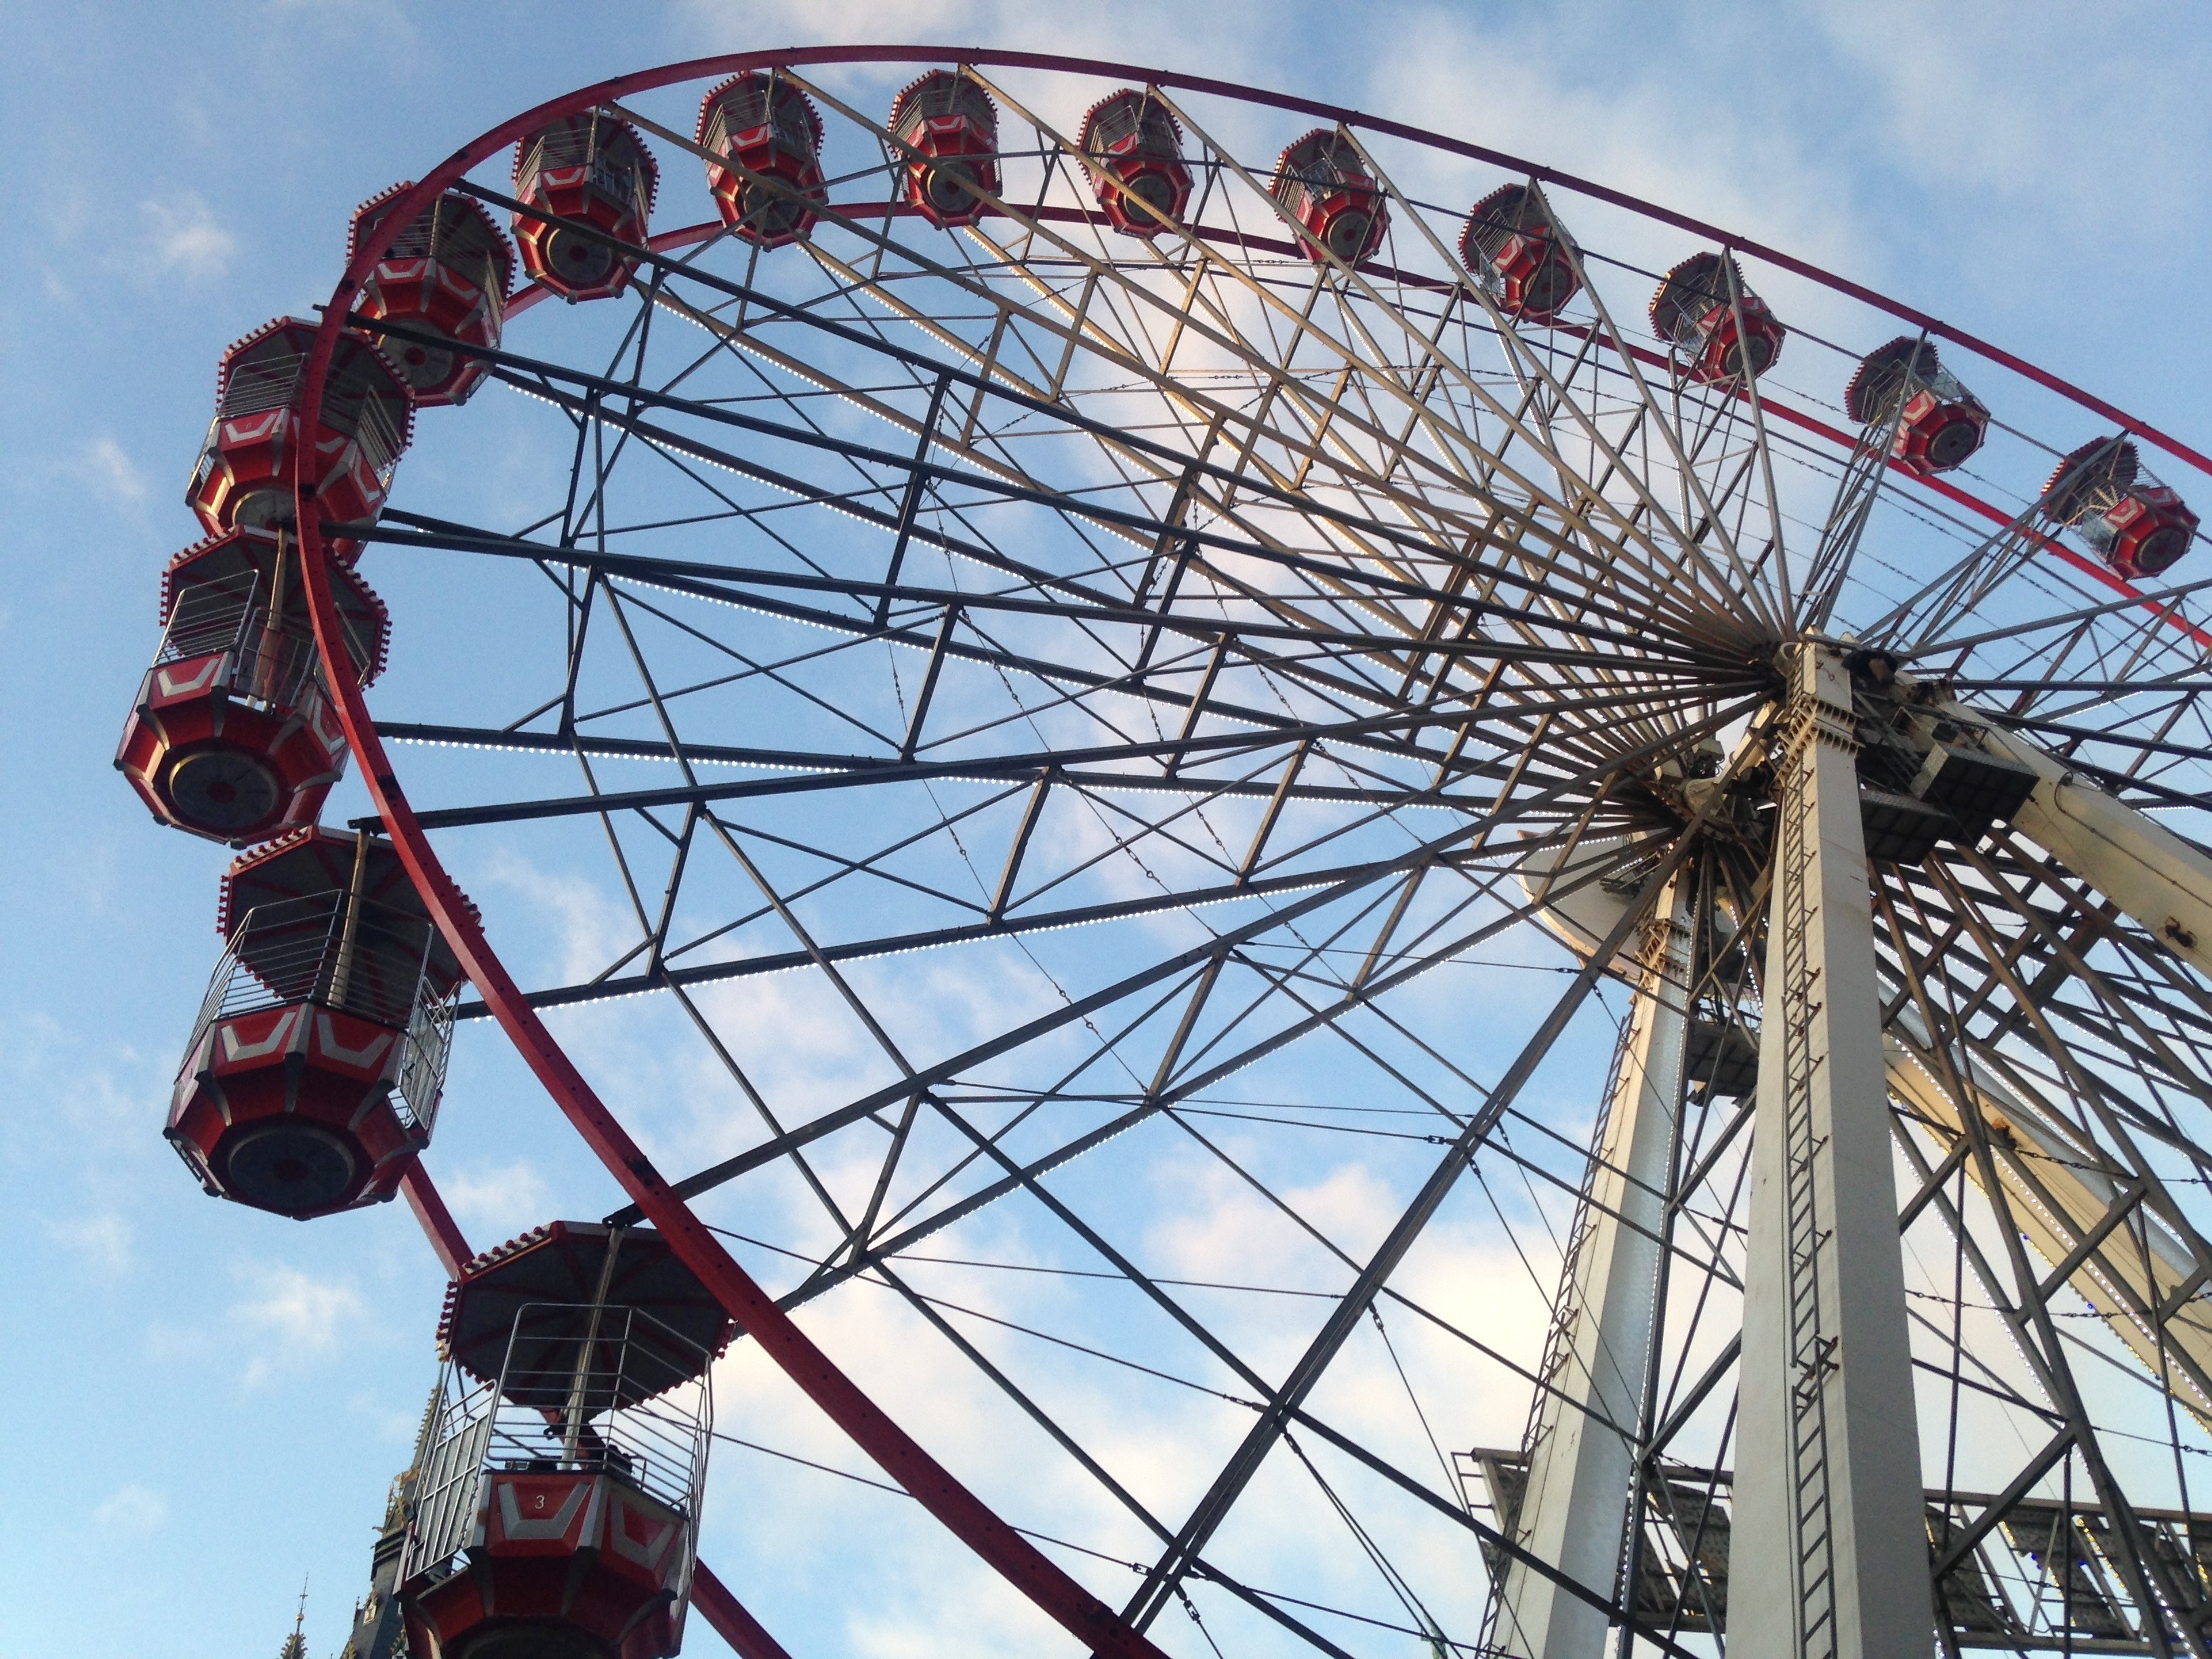
air, city, recreation, high, ferris wheel, amusement park, park, blue sky, fun, tourist attraction, christmas market, amusement ride, outdoor recreation, geographical feature